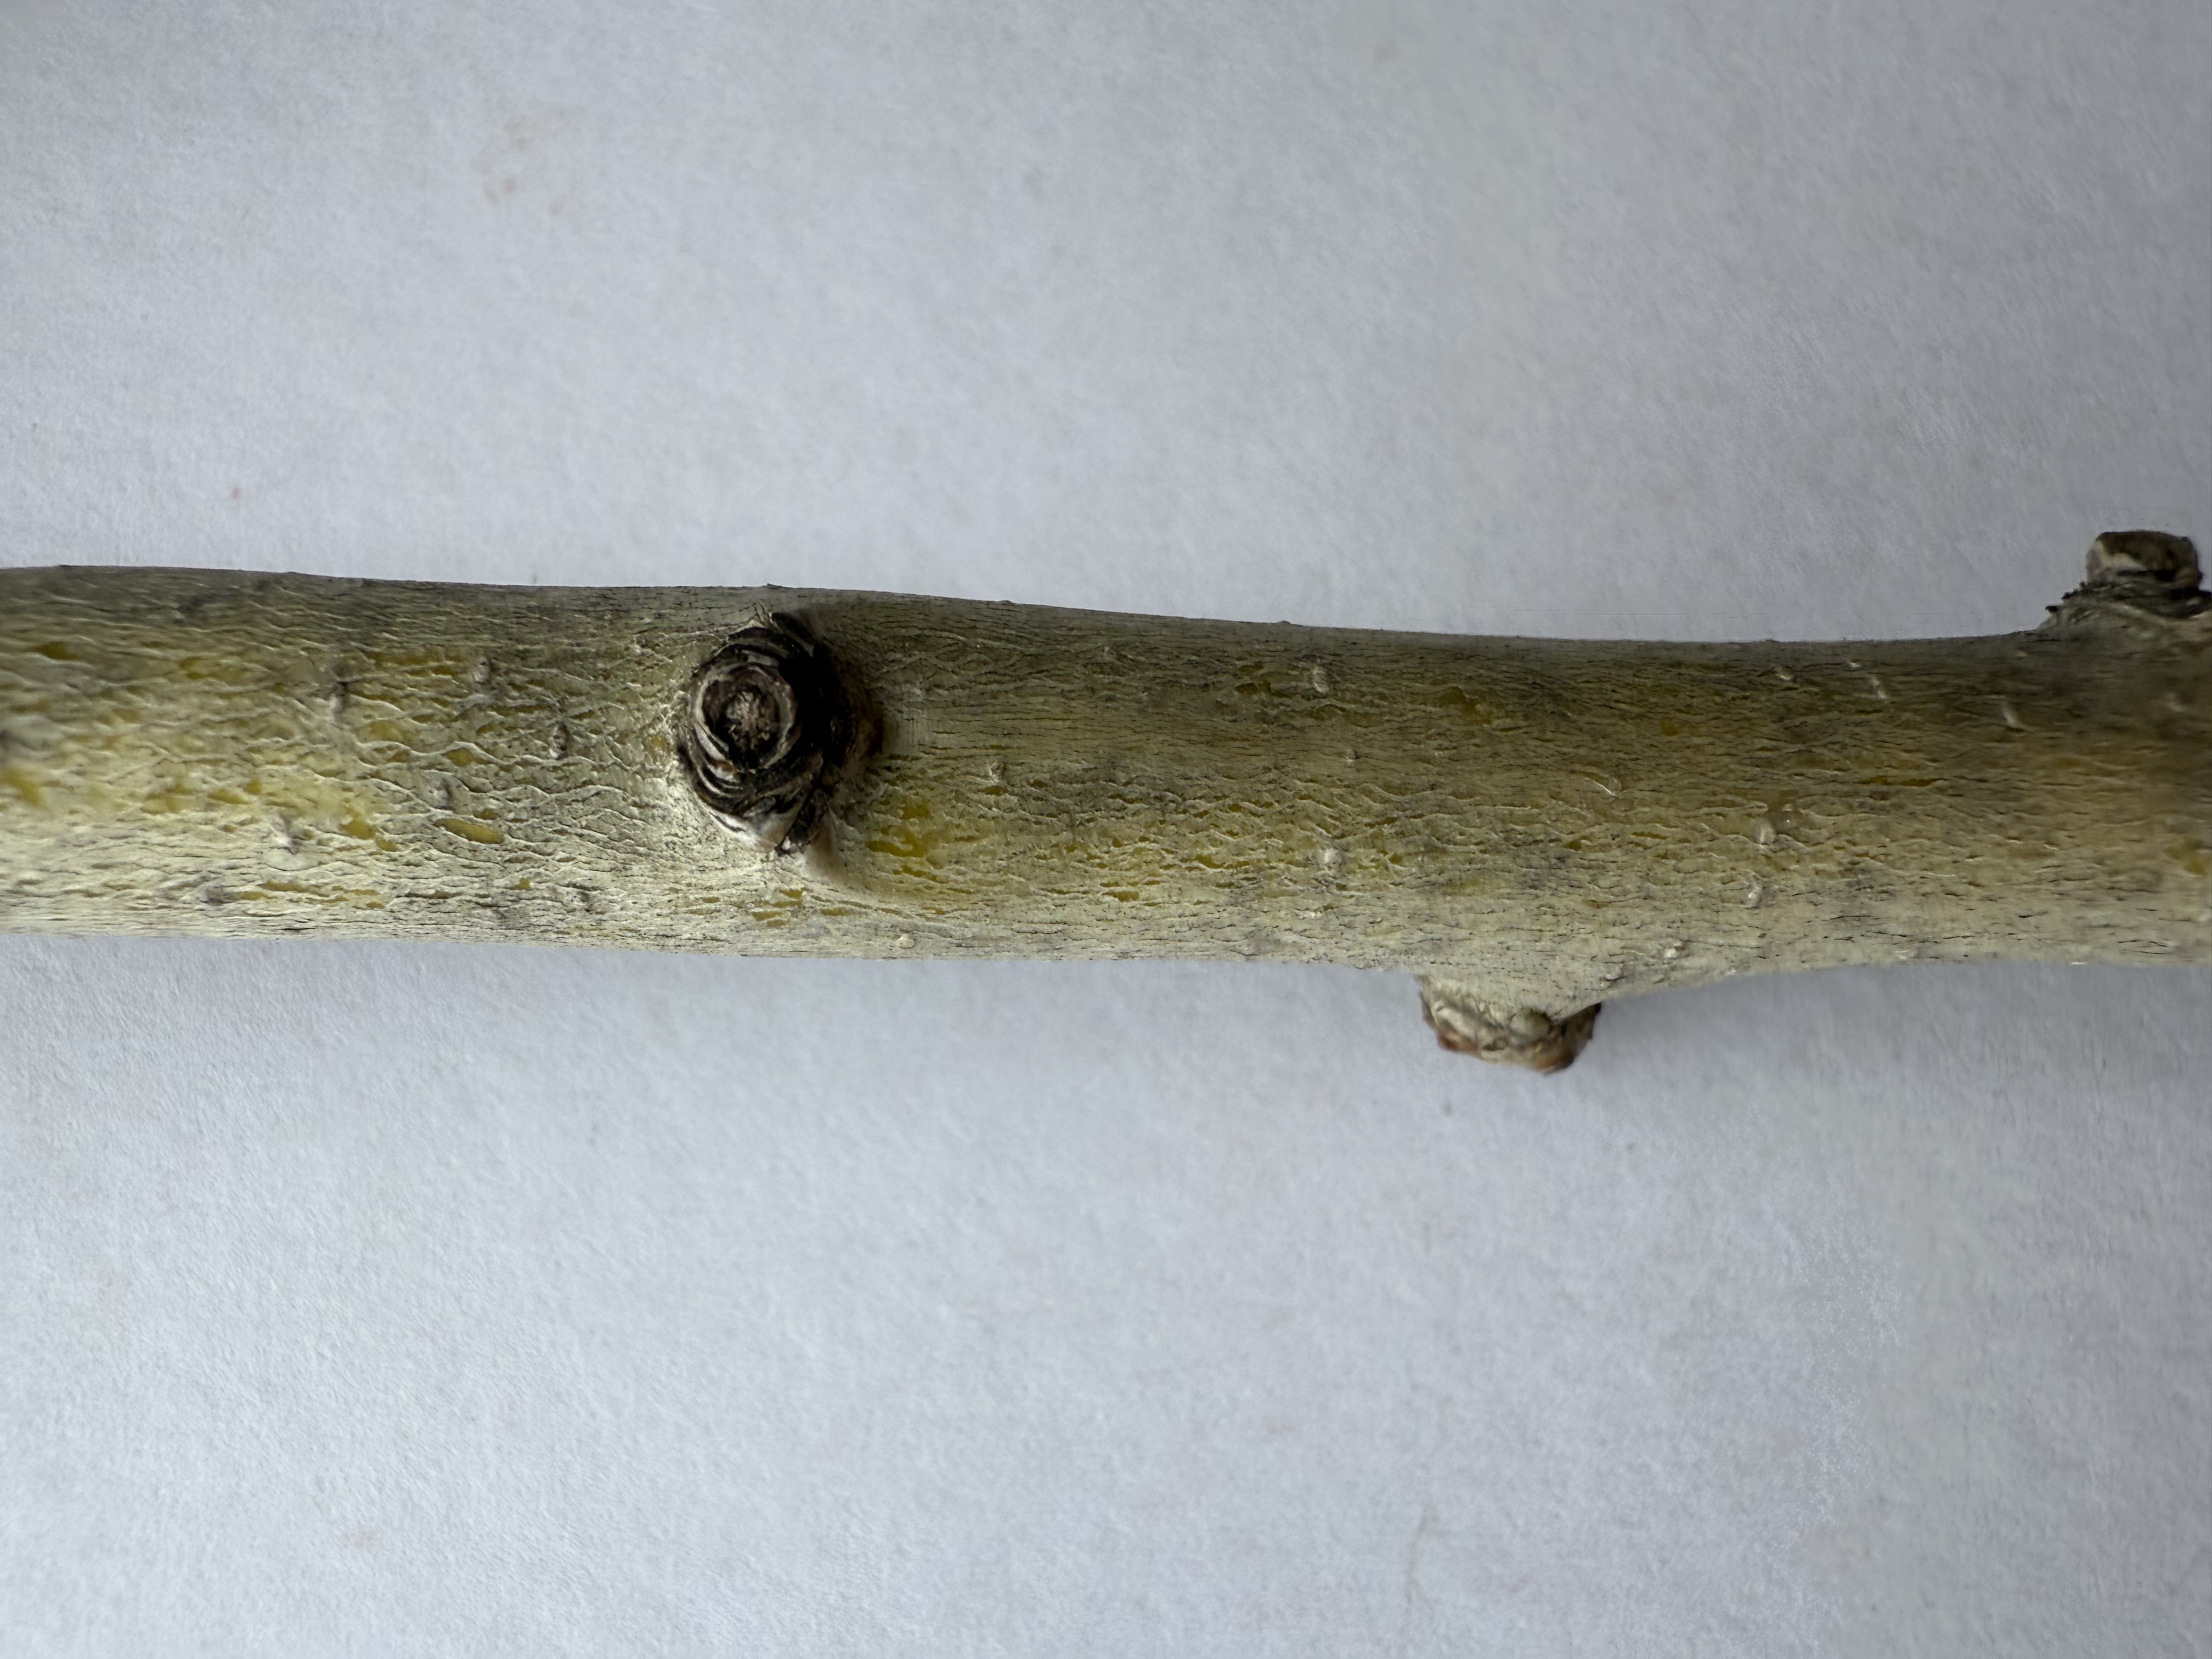
Variety: Red Azarol